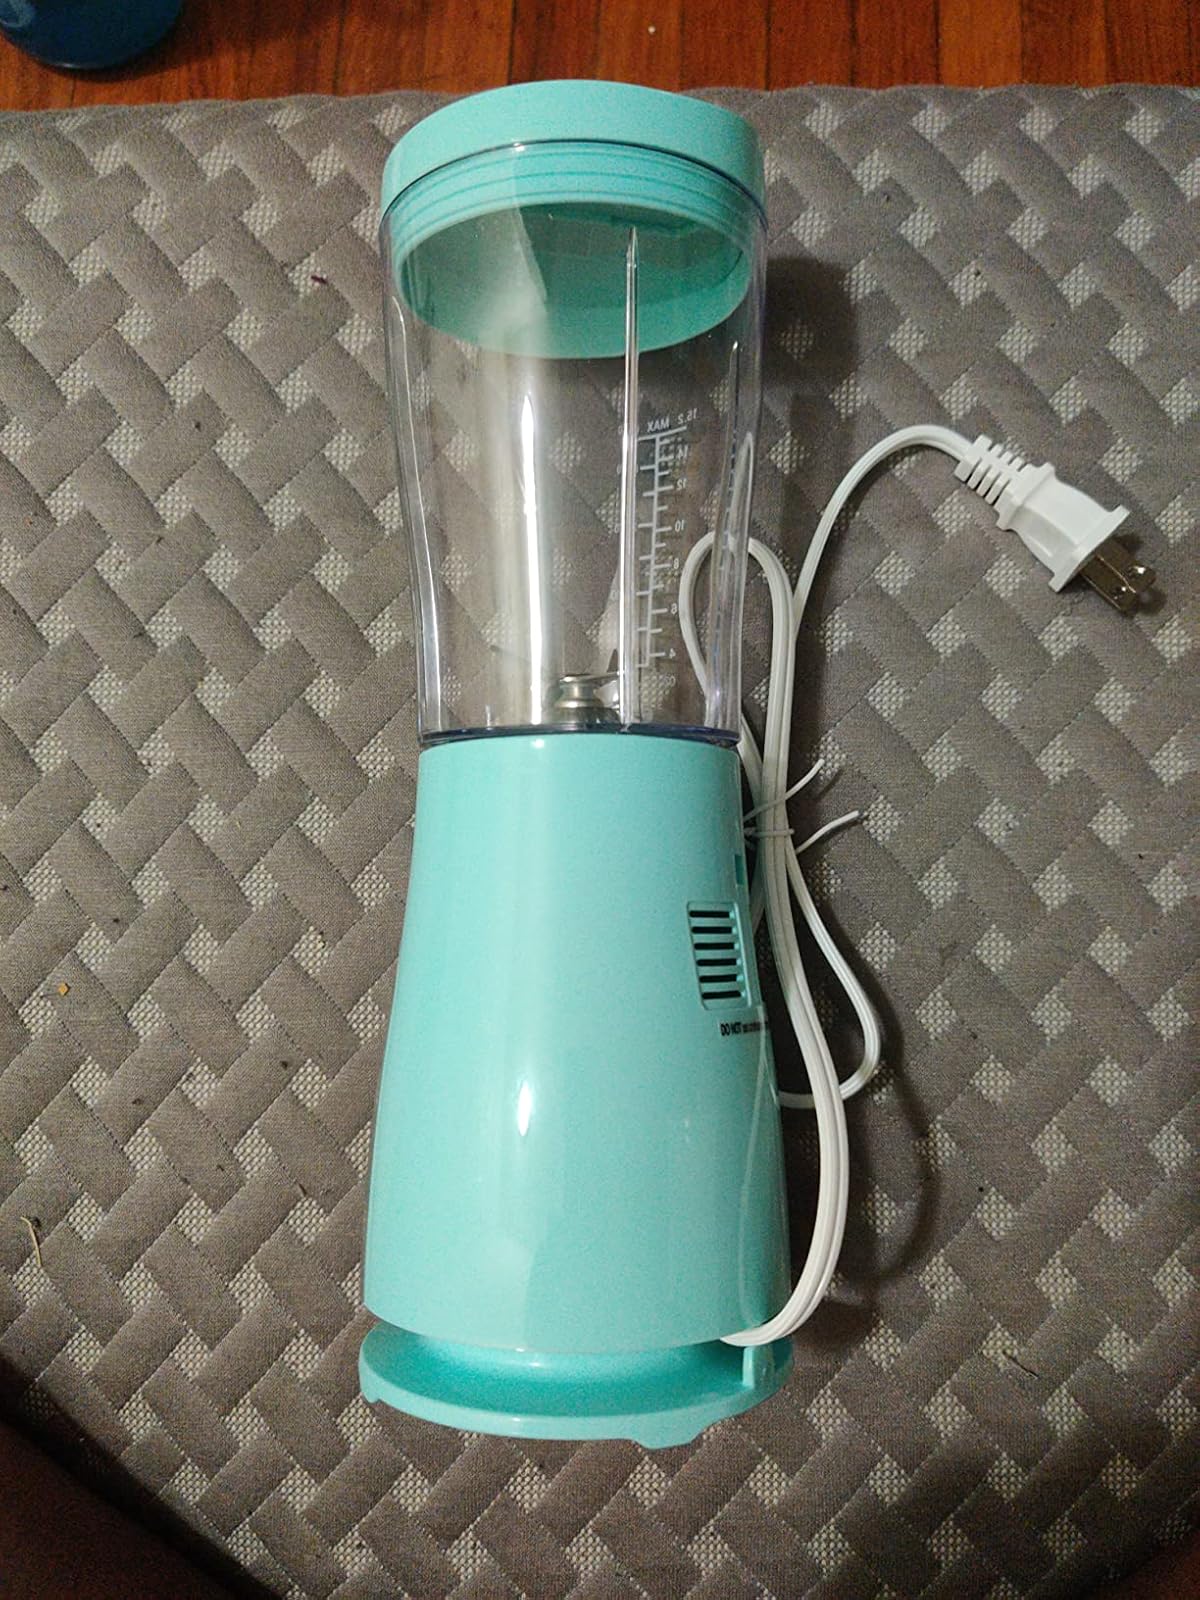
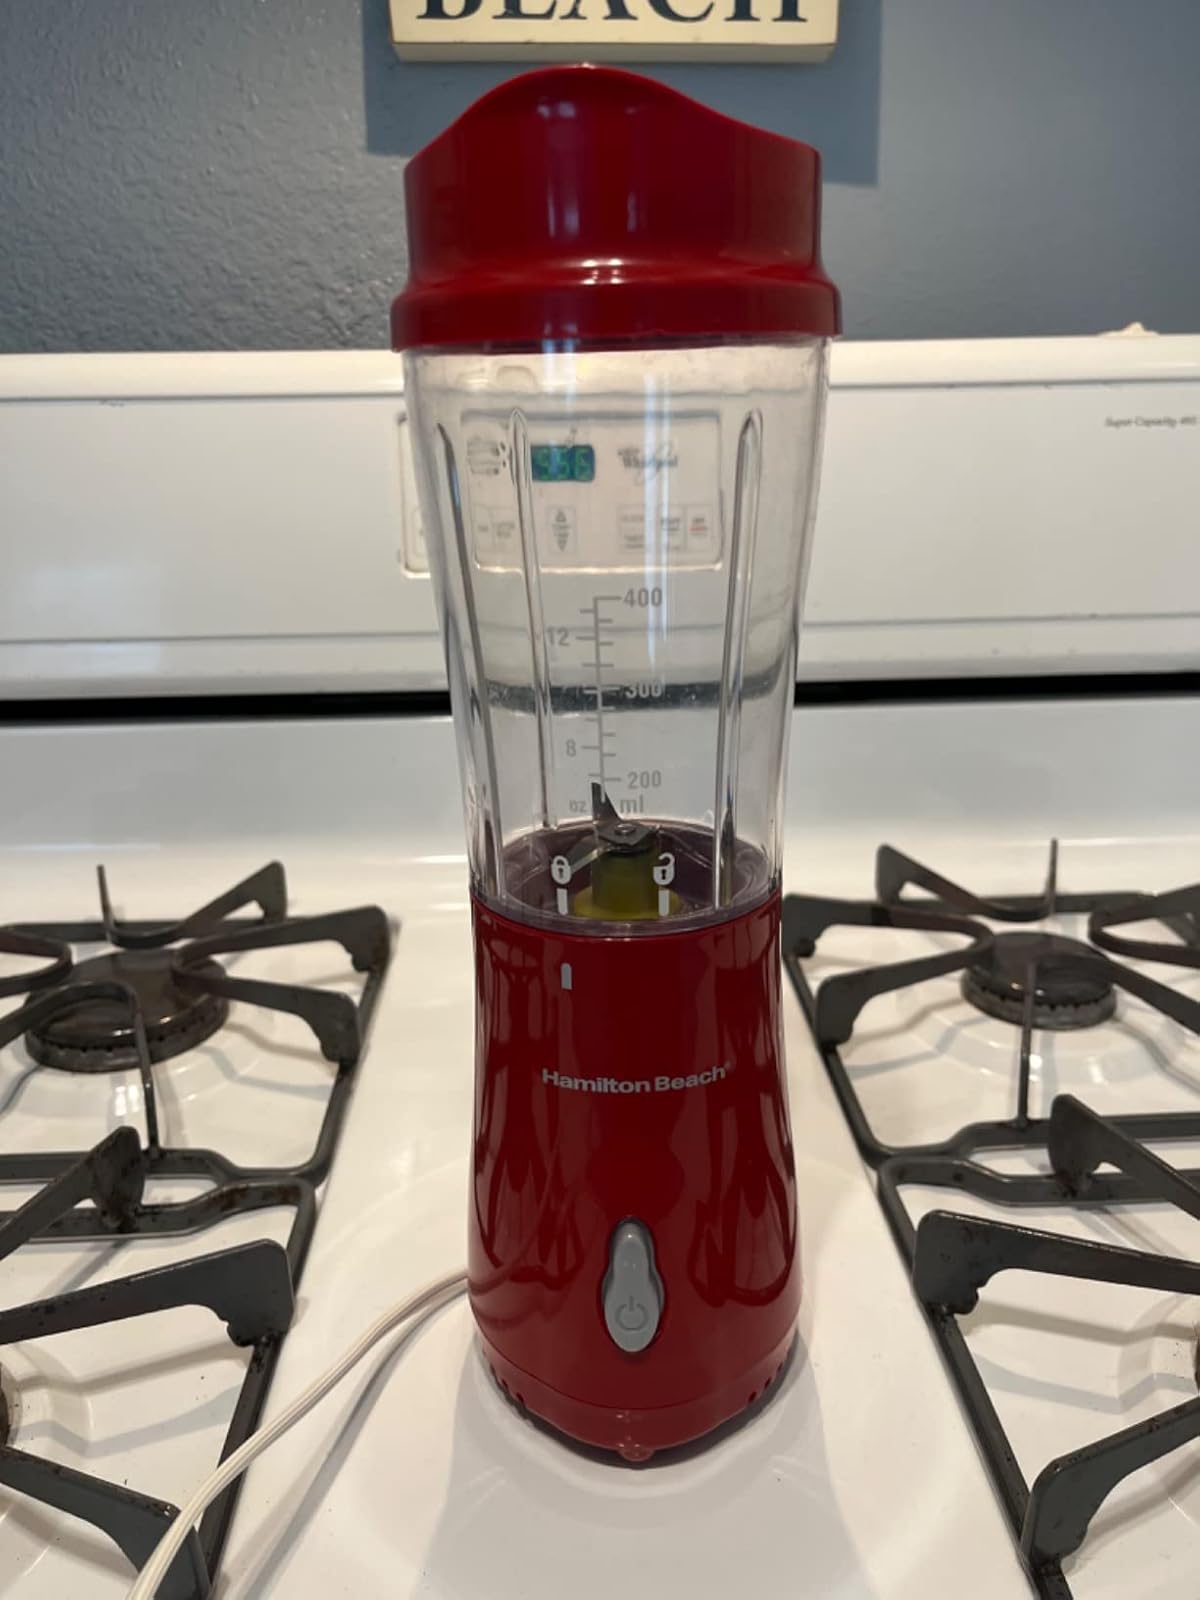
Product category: items_blender
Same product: no